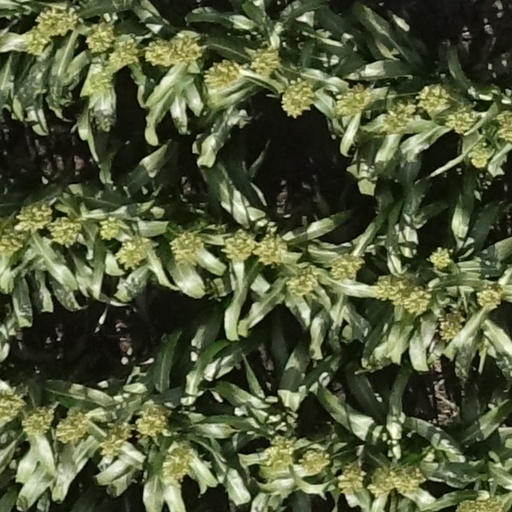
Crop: sorghum